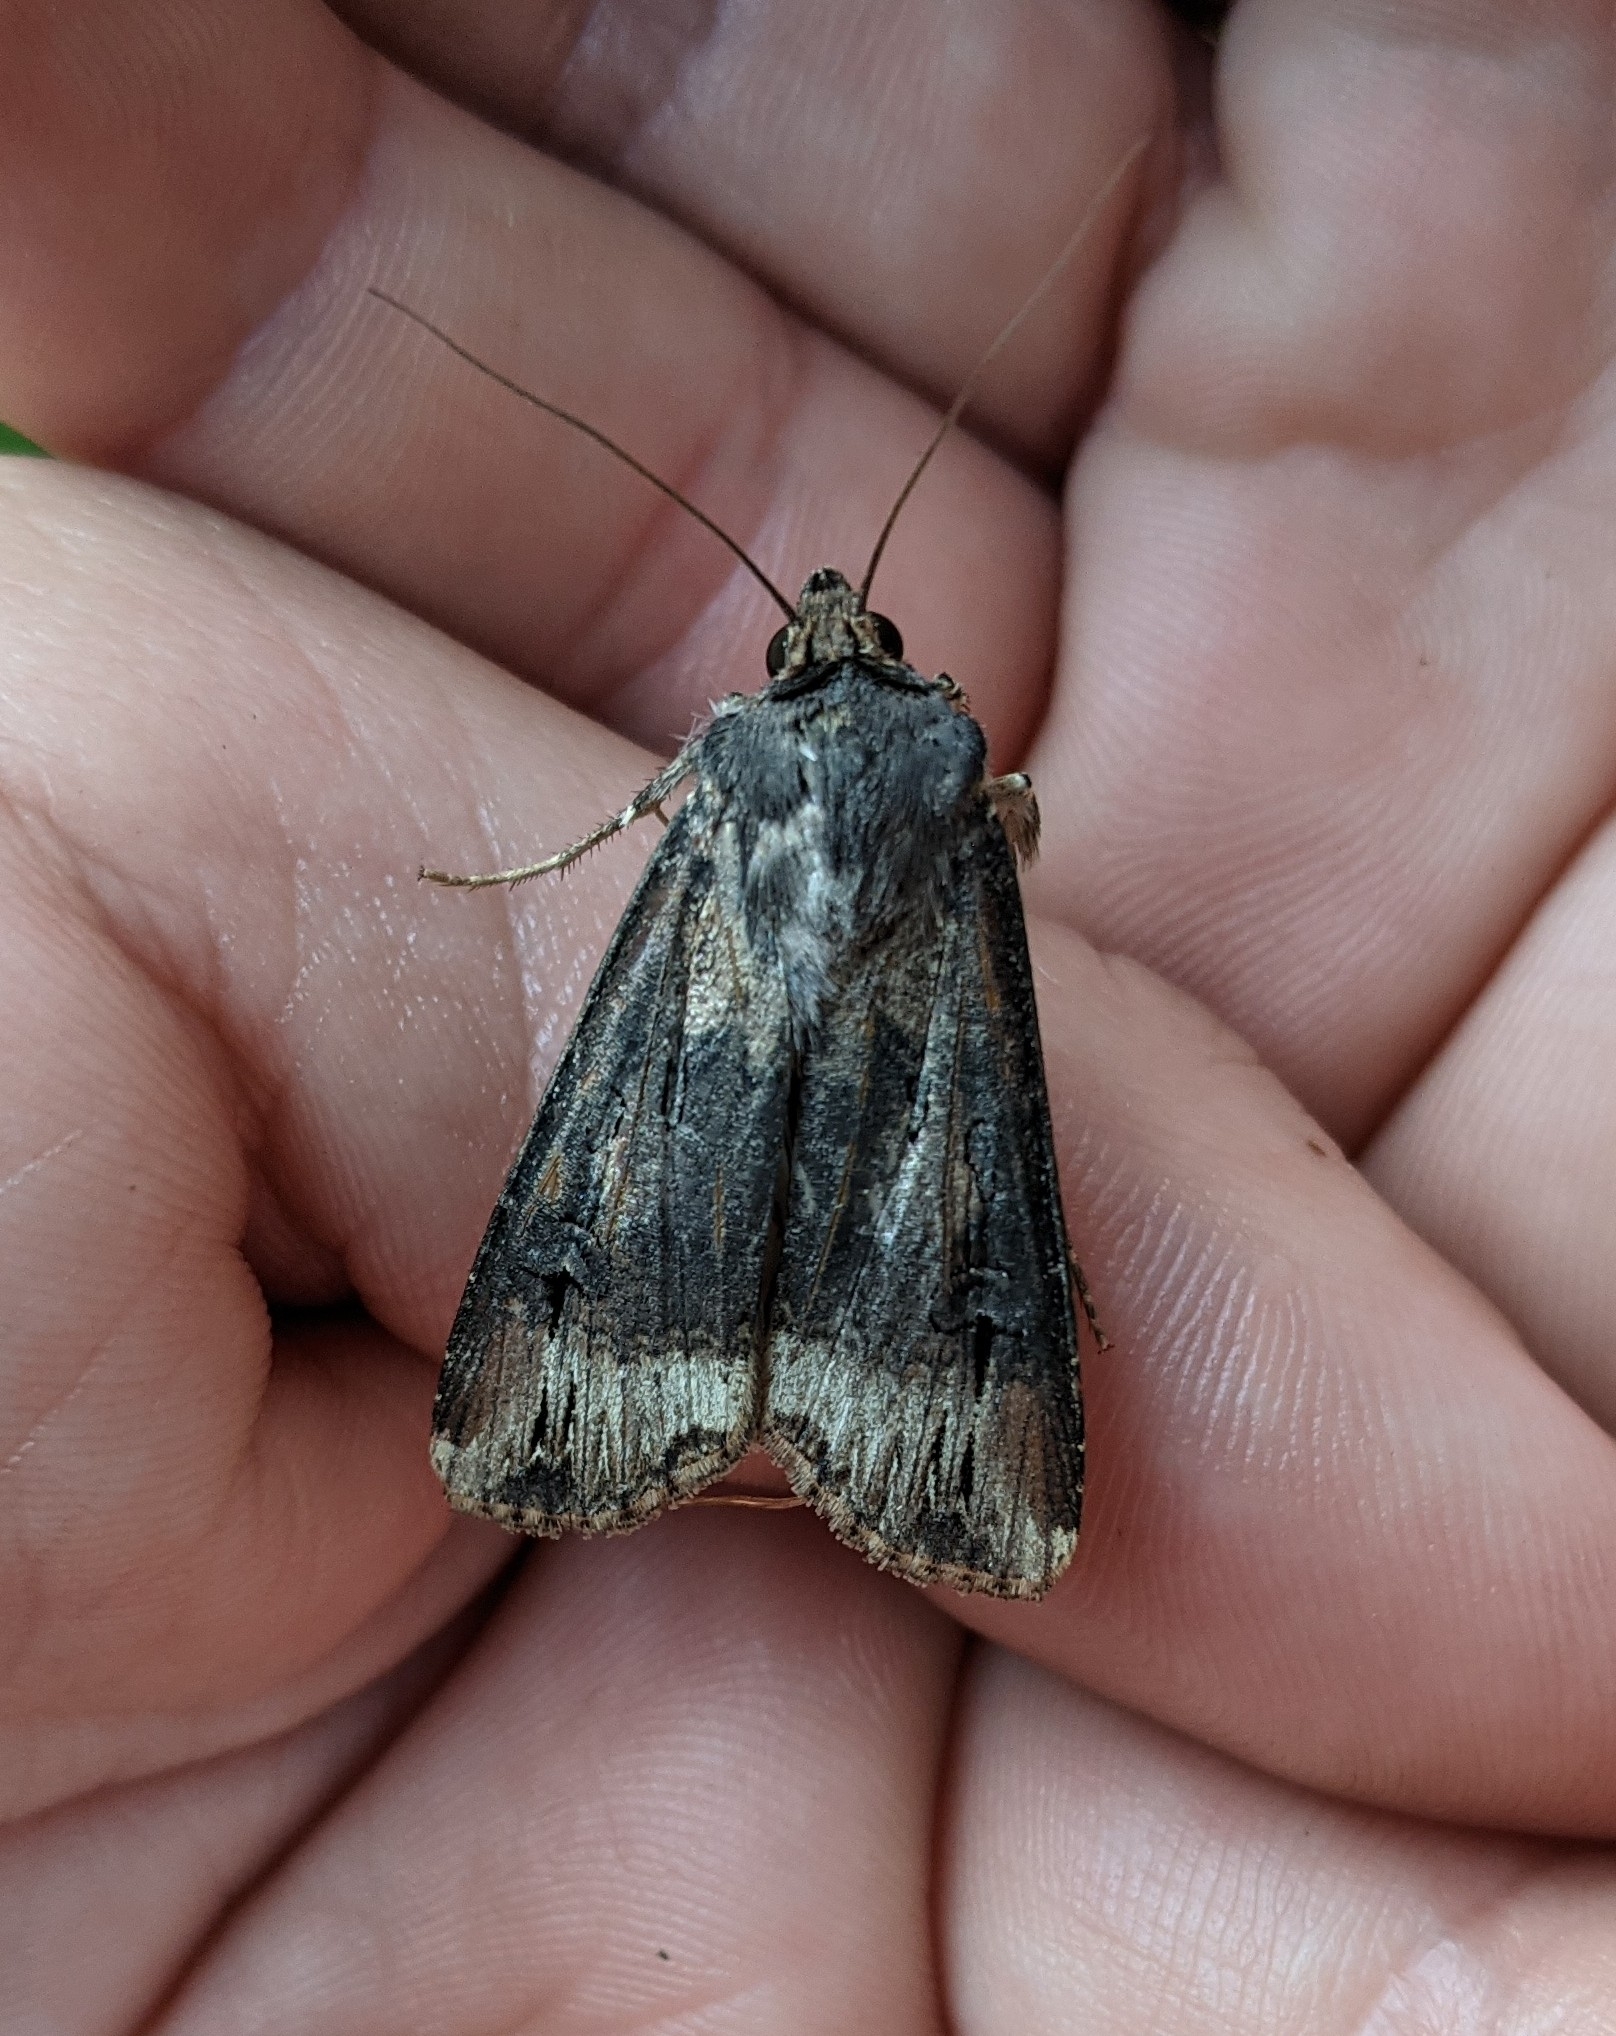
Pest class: cutworms